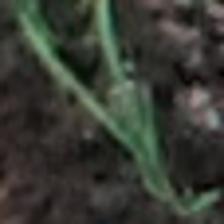
Label: single